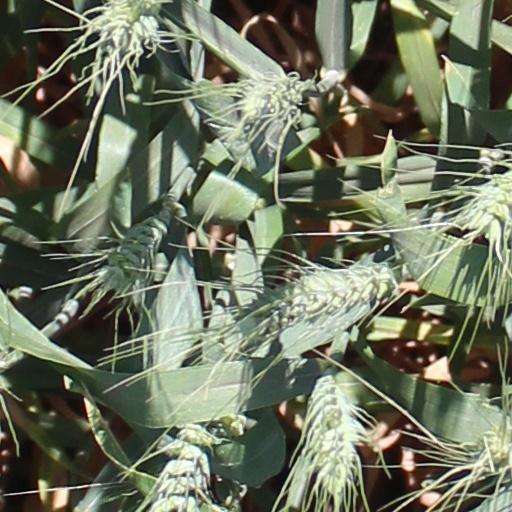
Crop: wheat